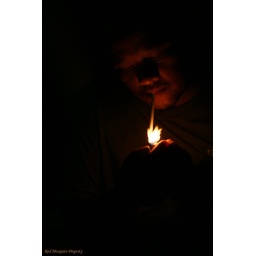
don't try this at home in toilet ok